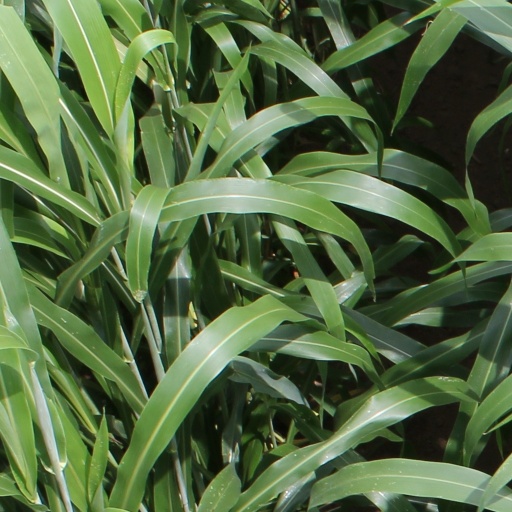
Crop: sorghum